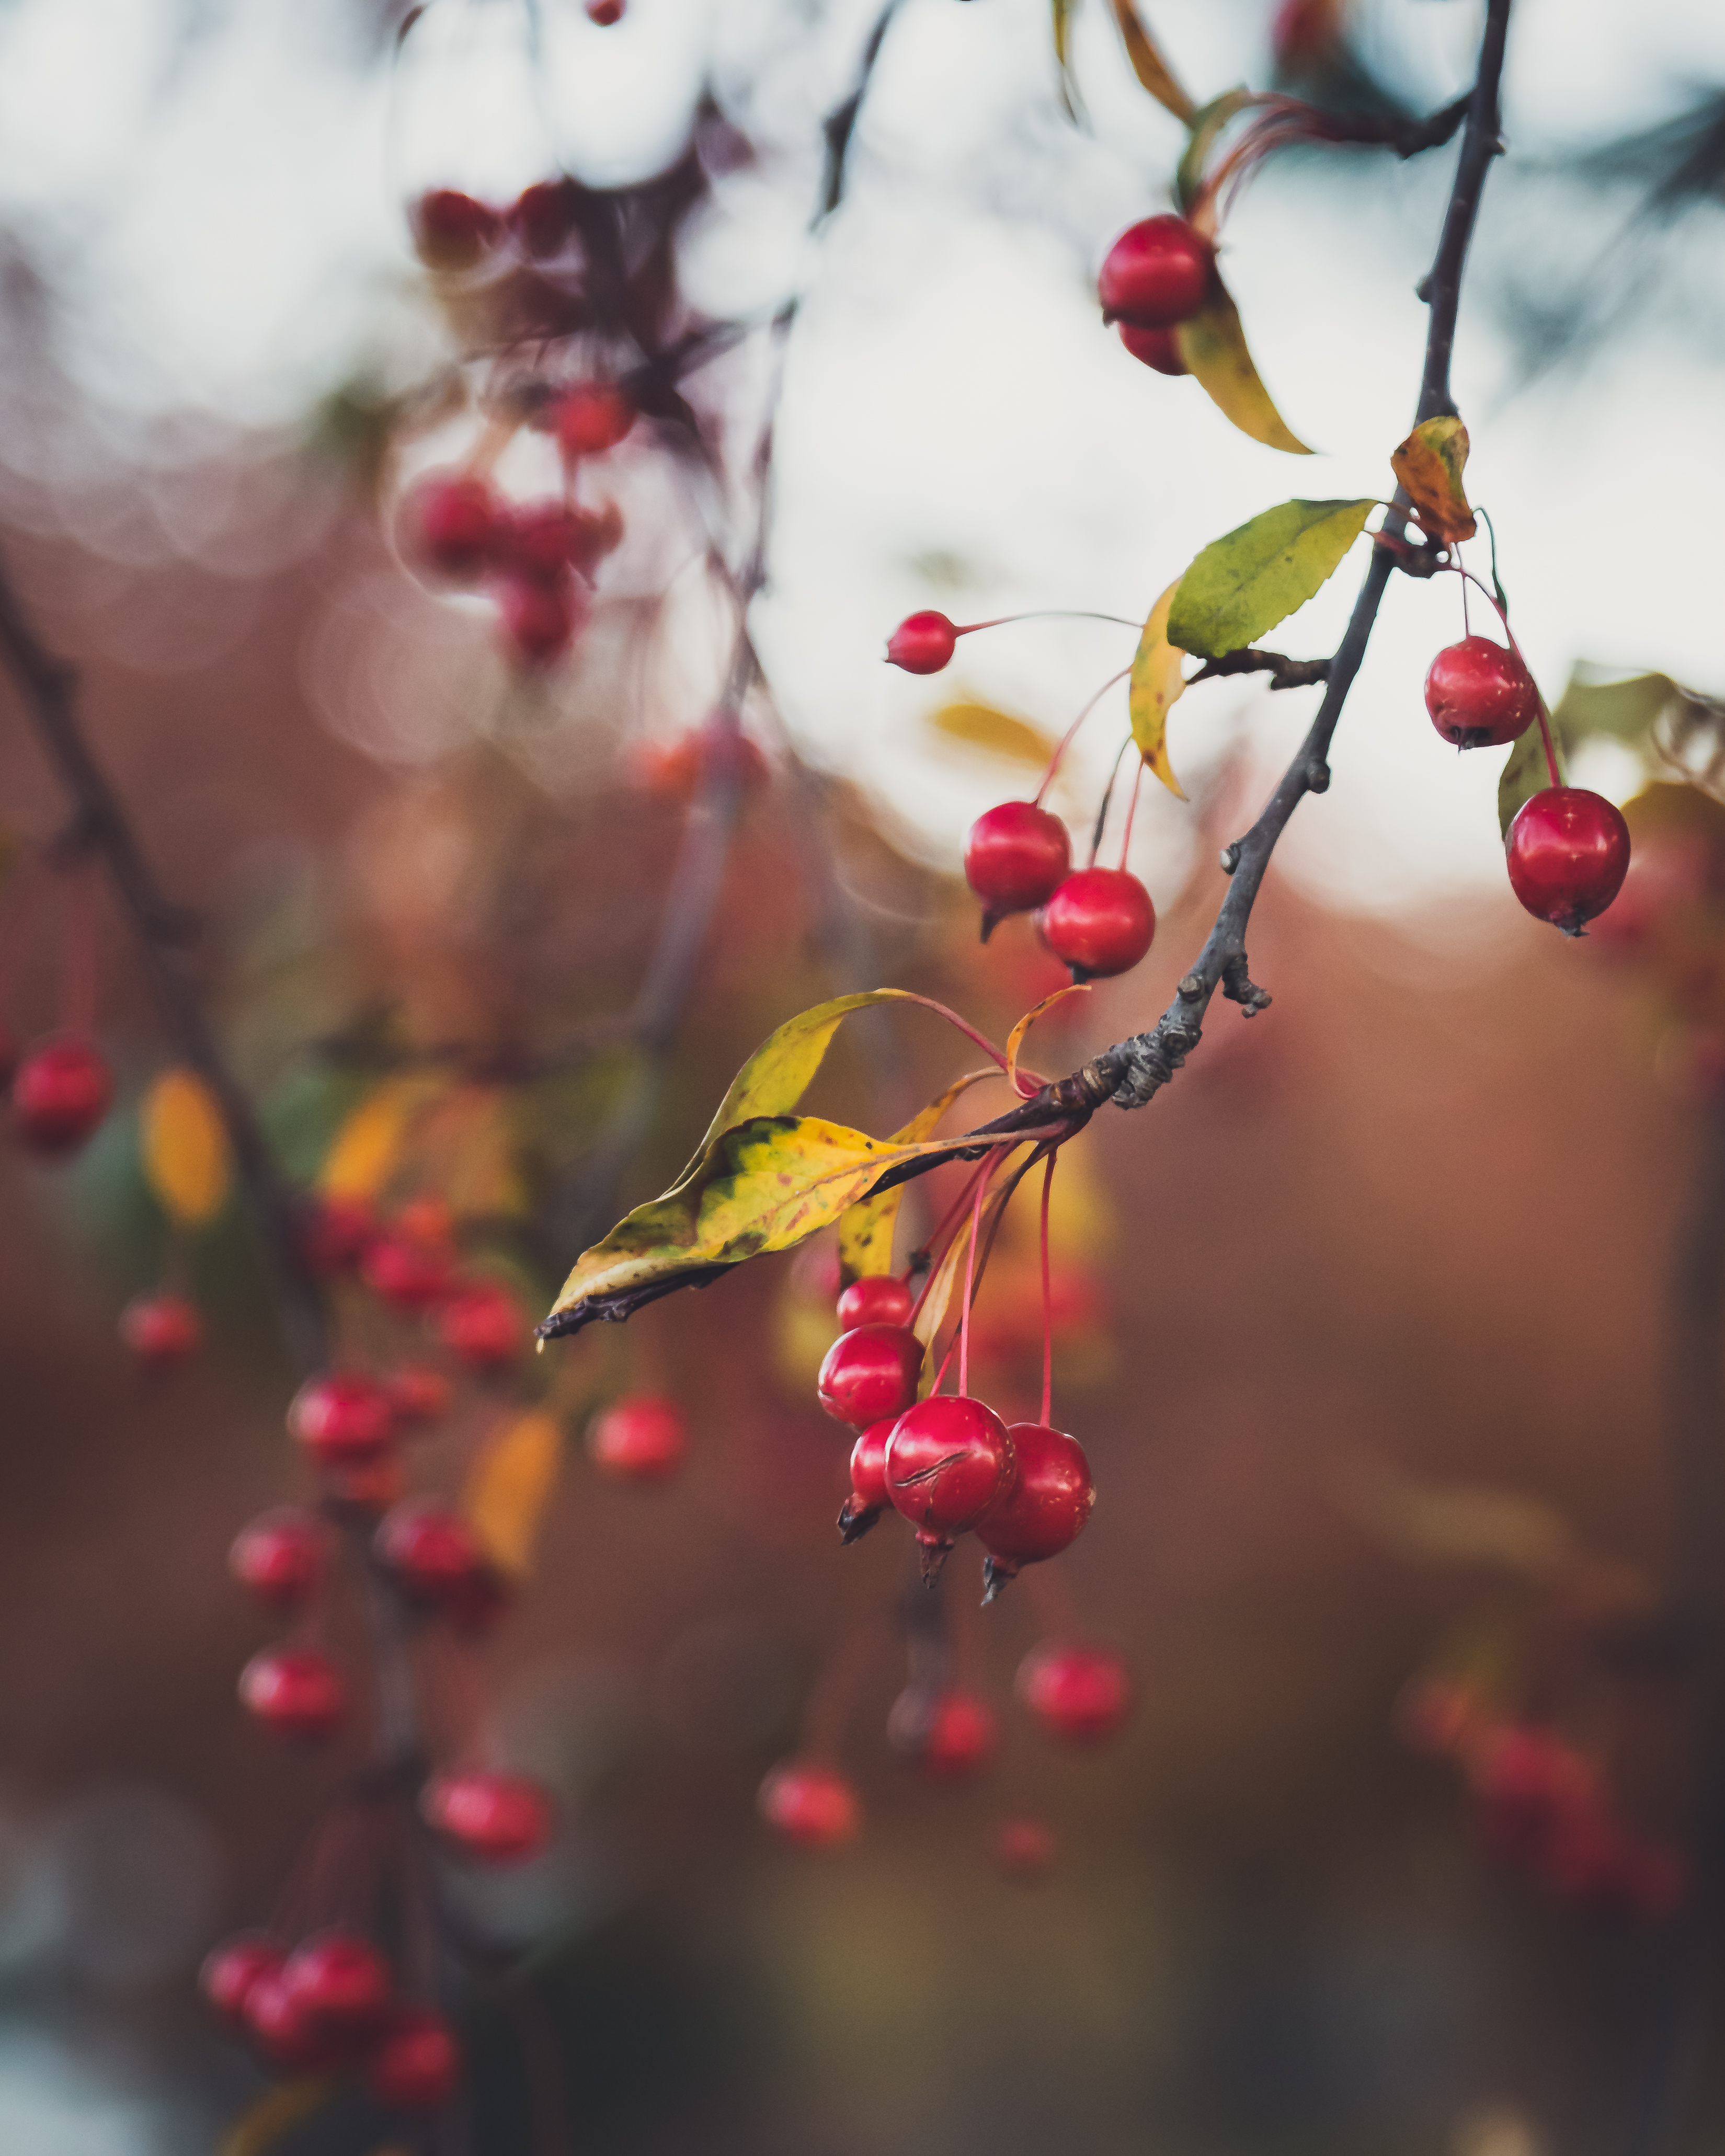
red, branch, flower, plant, spring, tree, leaf, twig, rose hip, blossom, winter, fruit, flowering plant, cherry, berberis, still life photography, berry